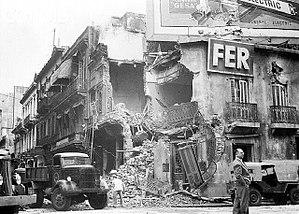
L’Alliance libératrice nationaliste était un groupement politique argentin, fondé d’abord comme branche de jeunesse de la Légion civique argentine, milice fasciste créée par Uriburu en 1931, puis, après sa réorganisation en 1937 sous l’impulsion de Juan Queraltó, comme un mouvement autonome, sous la dénomination d’Alianza de la Juventud Nacionalista, rebaptisé ensuite Alliance libératrice nationaliste en 1943. L’AJN devint l’organisation d’extrême droite la plus importante de la décennie 1930, sans jamais toutefois atteindre une masse critique ni jouir d’un grand ascendant intellectuel dans la société argentine.